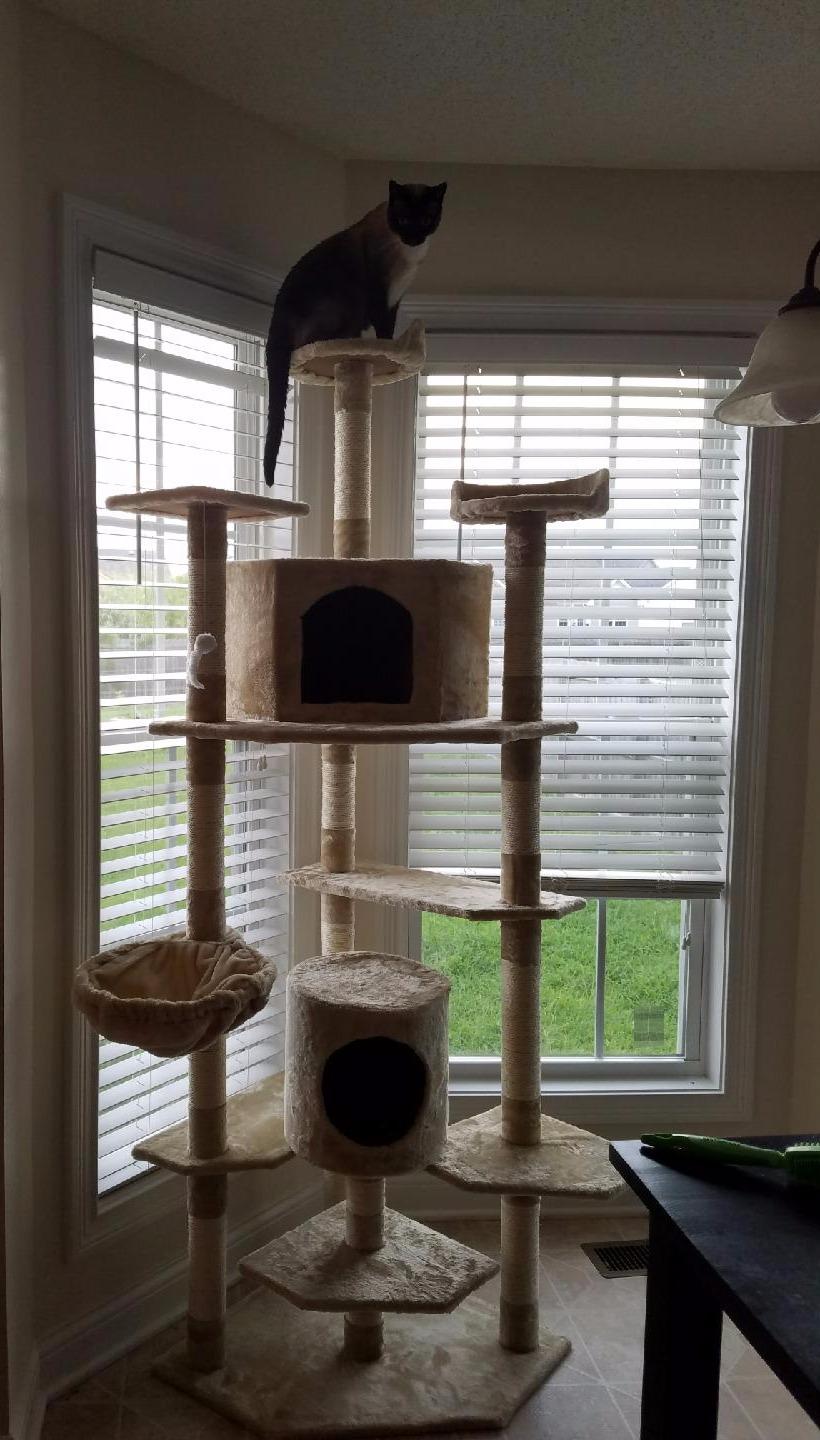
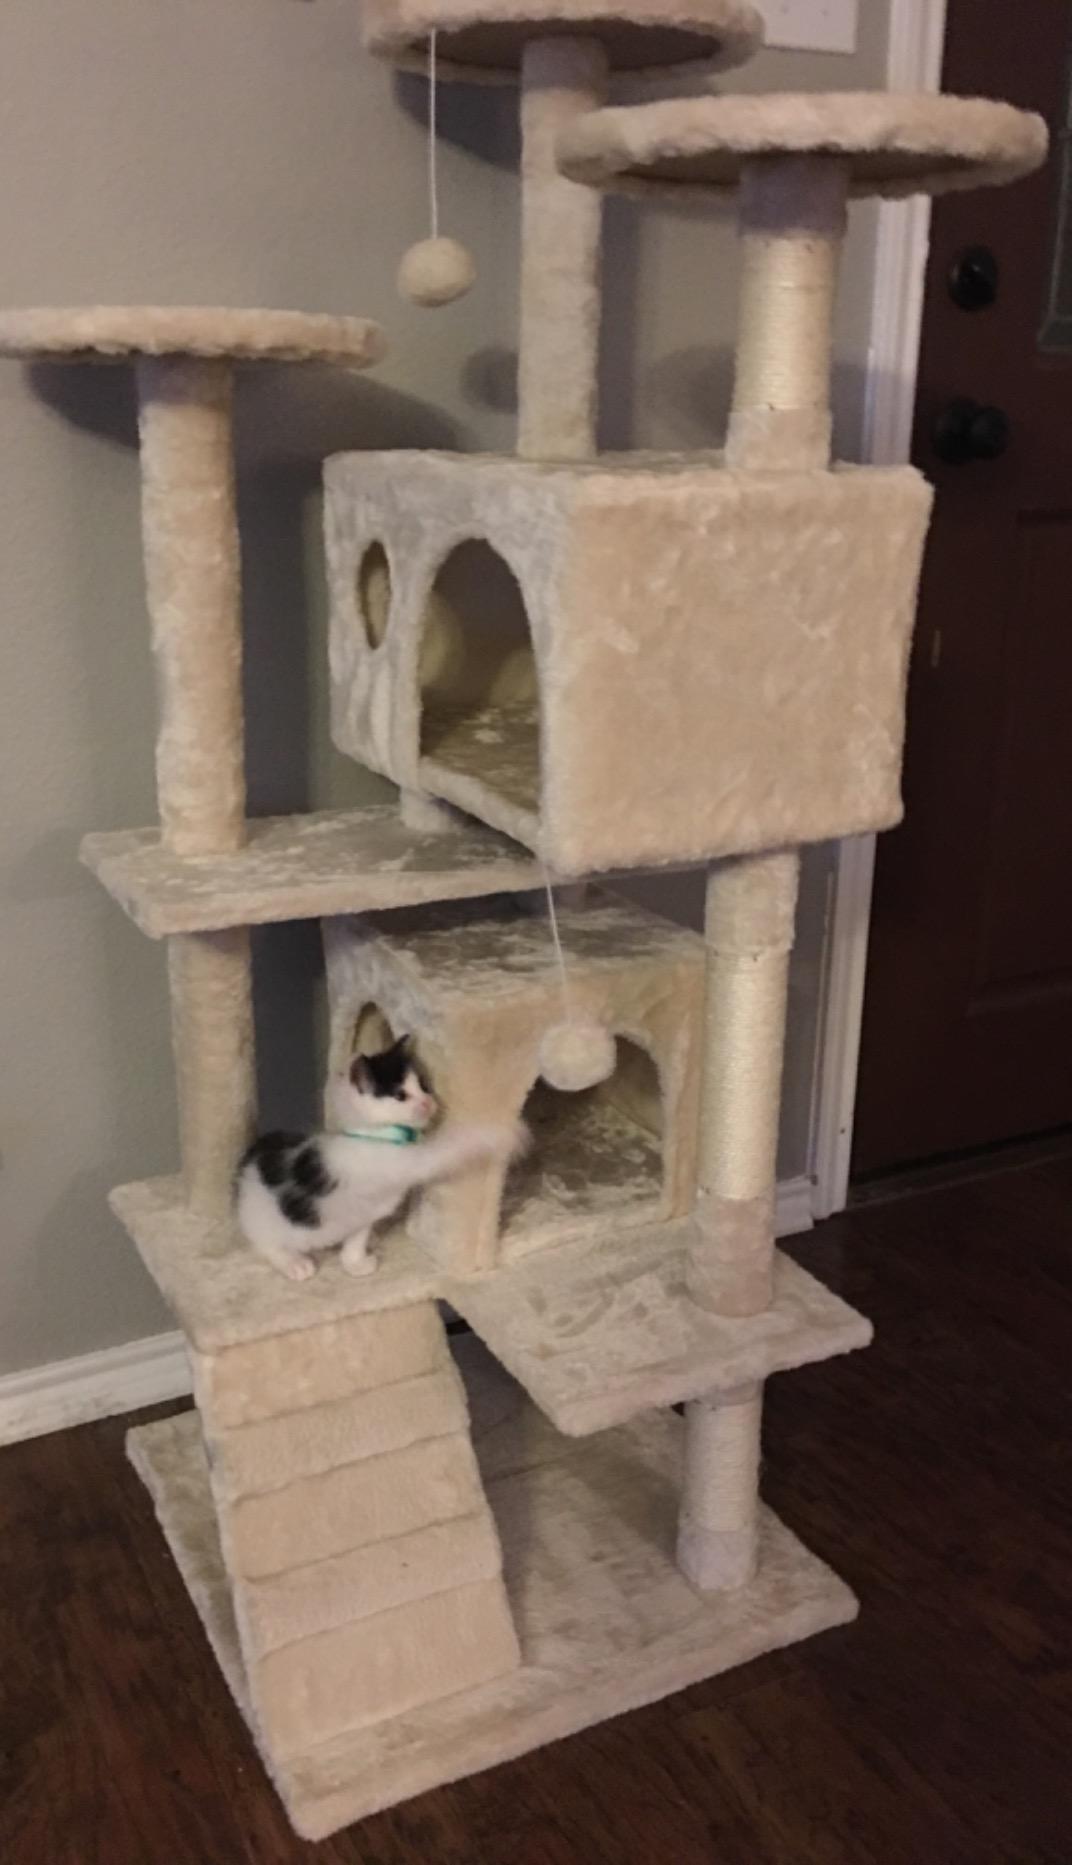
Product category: items_cat tree
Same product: no